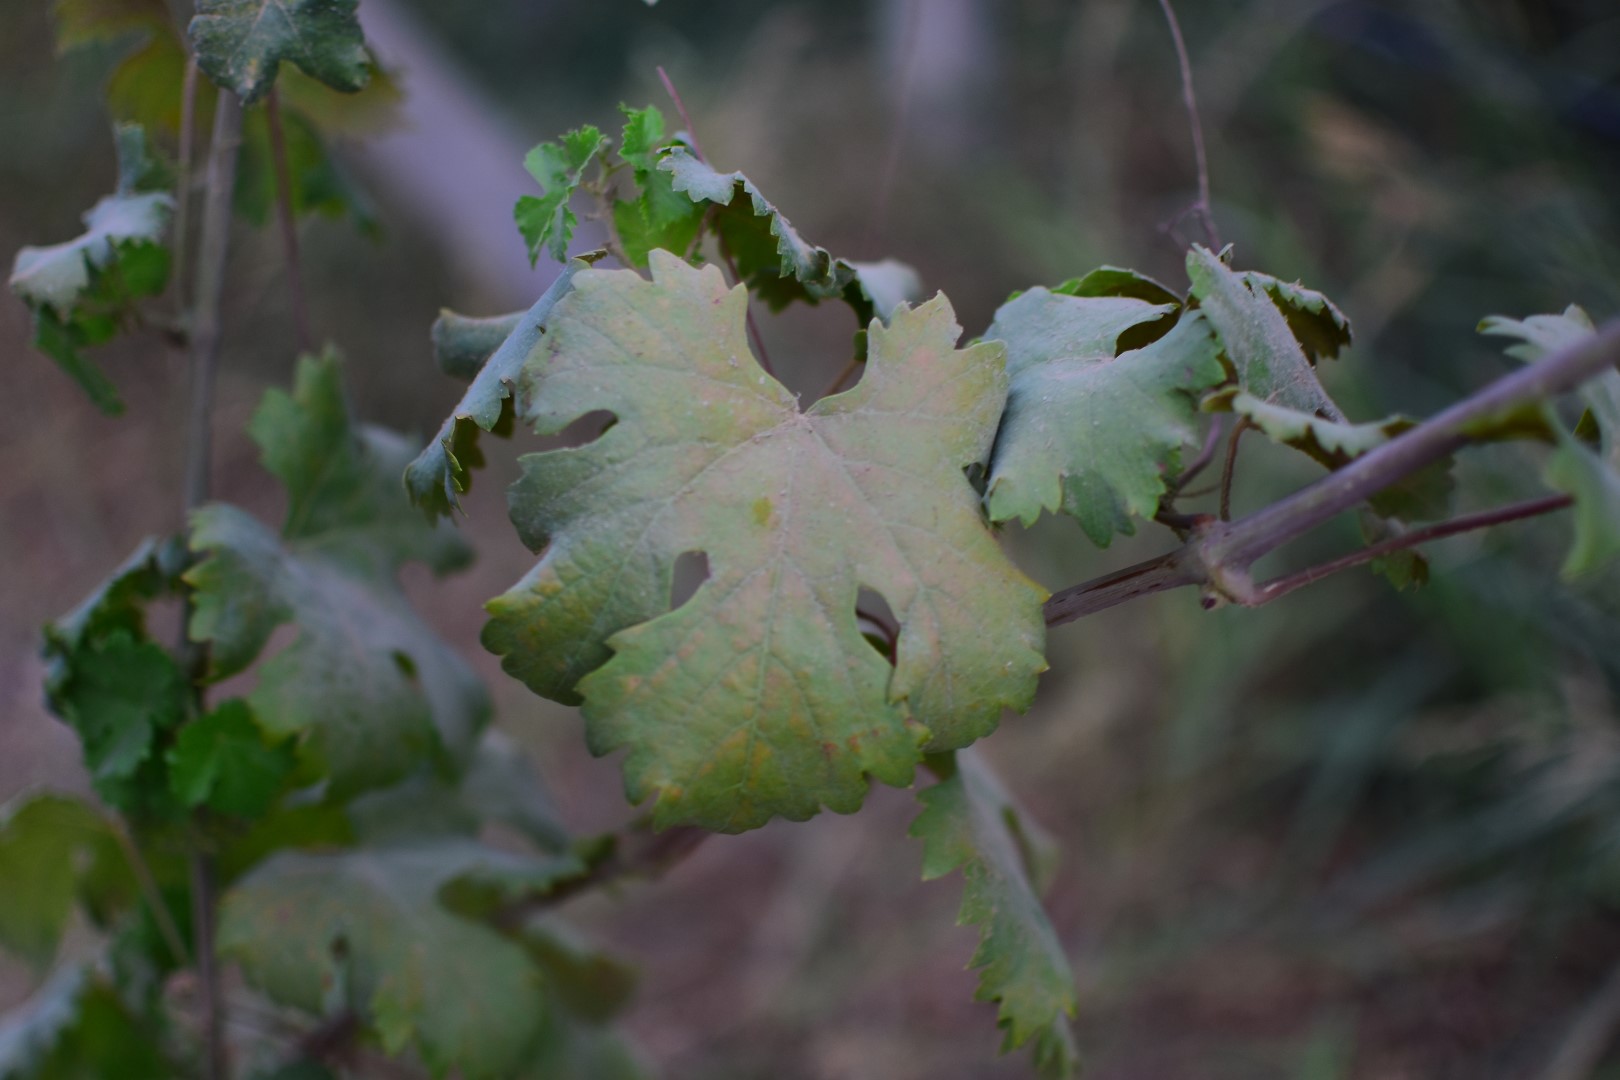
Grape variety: Aswud Balad